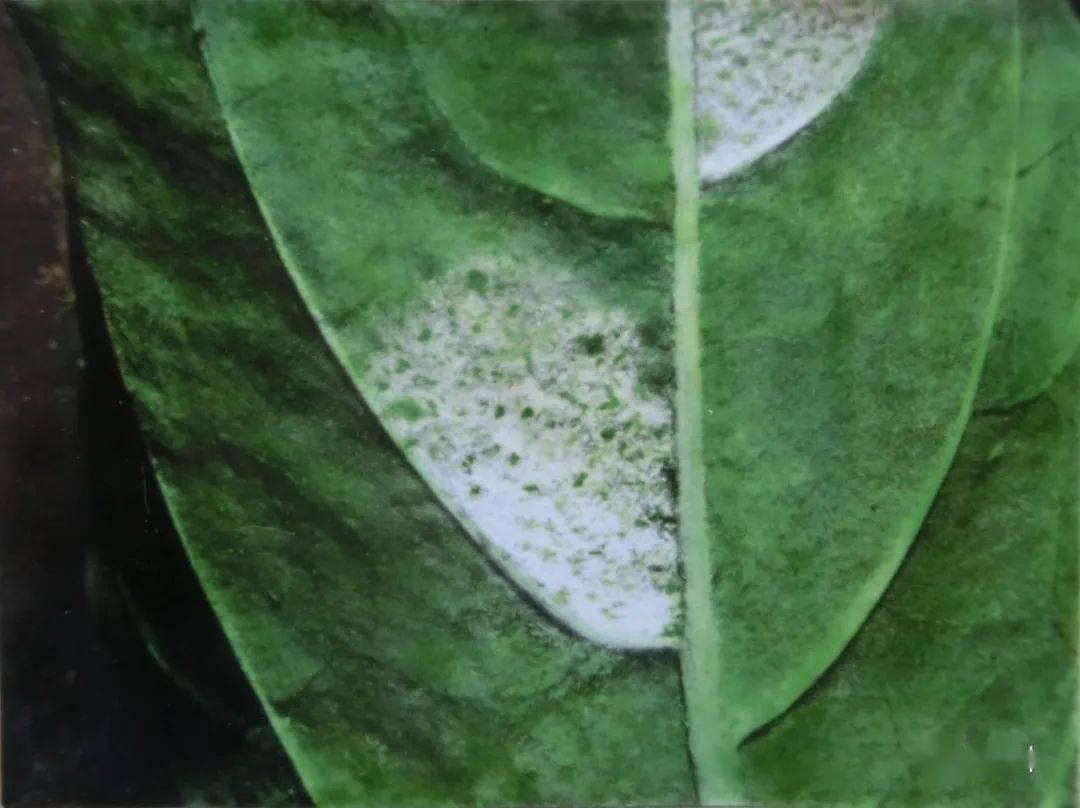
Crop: cherry
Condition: powdery_mildew